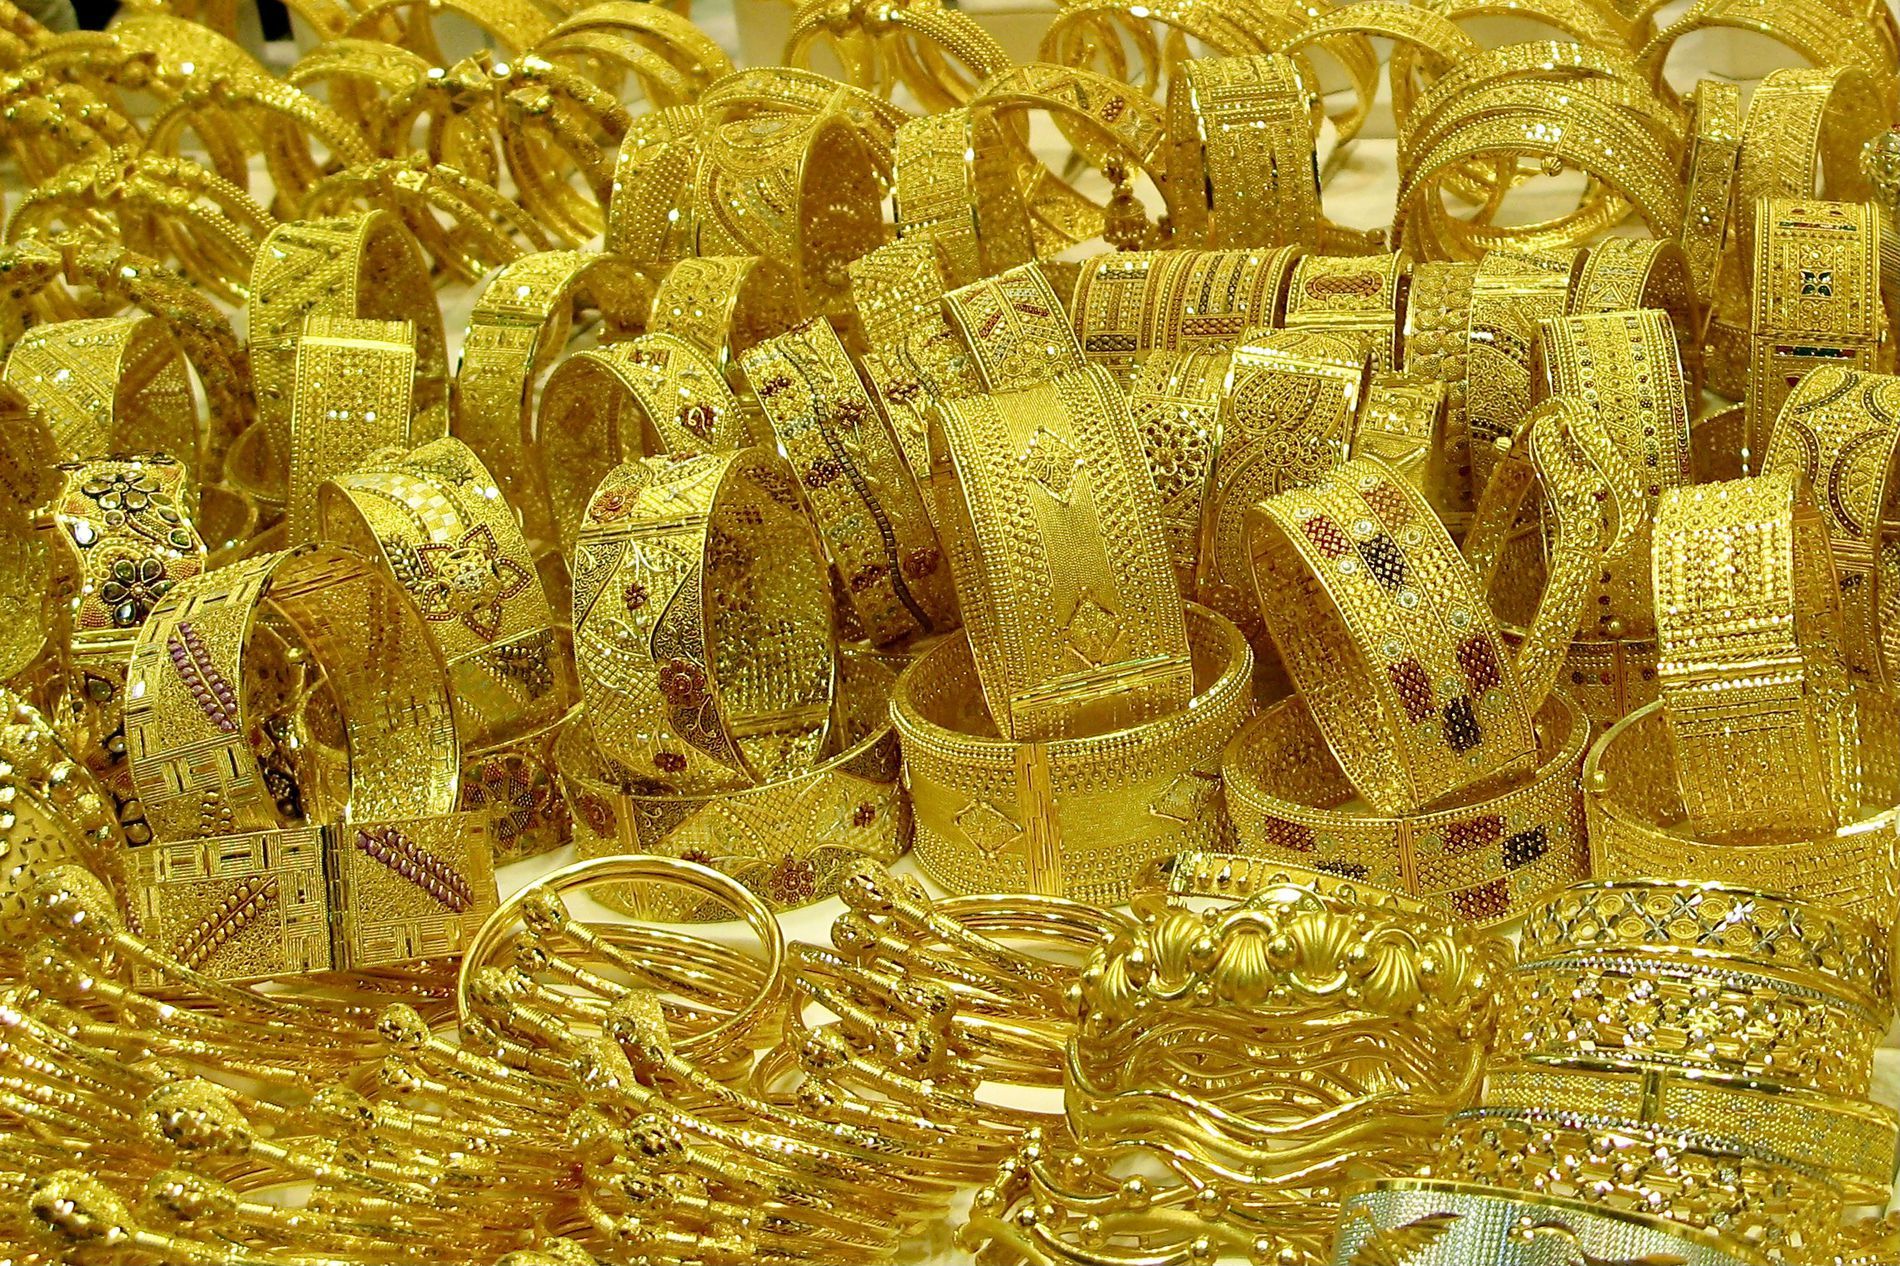
Golden Jewlery
The photo shows a collection of golden jewelry. The jewelry has a very bright golden yellow color. The collection includes various shapes and sizes of golden jewelry.
Captured from a slightly elevated angle, the photo shows a collection of bright golden yellow jewelry. It includes a wide variety of shapes and sizes. The bright golden yellow color of the photo gives a cheerful atmosphere.
Labels: Gold, Treasure, Accessories, Ornament, Jewelry, Bangles, Golden Jewelry
Camera: Canon Canon PowerShot G7
Lens: 7.4-44.4 mm
Aperture: F3.2
Exposure: 1/100 sec
ISO: 119
Focal length: 10.7 mm